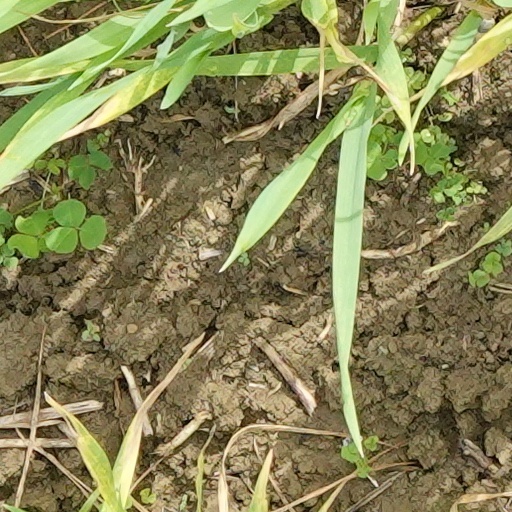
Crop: wheat